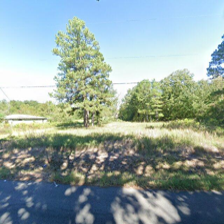
Label: streetView